Sara Van de Vel

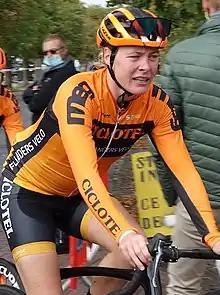
Van de Vel at the 2020 La Flèche Wallonne

Sara Van de Vel (born 6 August 1994) is a Belgian professional racing cyclist and triathlete, who currently rides for UCI Women's Continental Team . She rode in the women's time trial event at the 2020 UCI Road World Championships.